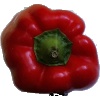
Label: Pepper Red 1